Cassel, Nord

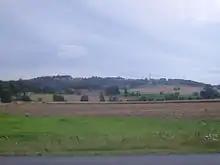
Mont Cassel

The hill of Mont Cassel was occupied during the late Iron Age by the Menapii, a Belgic tribe, who made it the capital of a large territory extending from modern Calais to as far as the Rhine. The hilltop was probably used as an "oppidum" or hill fort. The Menapii fought against Julius Caesar but were forced to submit to Rome in 53 BC. They rebelled along with their neighbours, the Morini, in 30 or 29 BC. The Roman governor of Gaul, Carrinas, successfully quelled the rebellion and the territory of the Menapii was subsequently absorbed into the Roman province of Gallia Belgica. Cassel was redeveloped as "Castellum Menapiorum", the urban centre or "civitas" of the Menapii; the modern town takes its name from the Roman settlement.